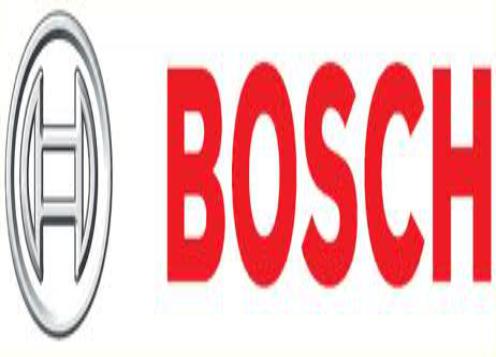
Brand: BOSCH
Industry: Others